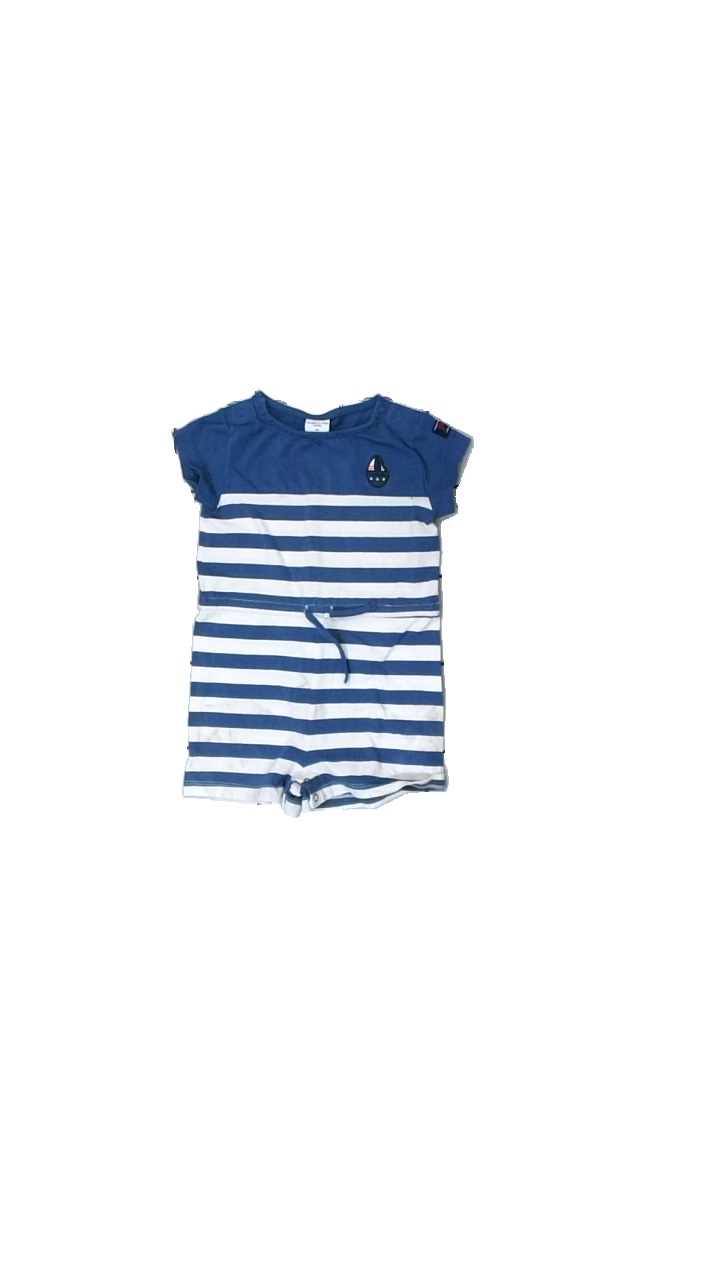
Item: Dress (Children)
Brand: Polarn Och Pyret
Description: randig body med stora fläckar längst ner
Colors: Pink
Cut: Regular
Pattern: Striped
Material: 100% cotton
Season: Summer
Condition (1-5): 2
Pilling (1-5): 5
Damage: fläckar
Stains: Major
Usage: Remake
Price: <50